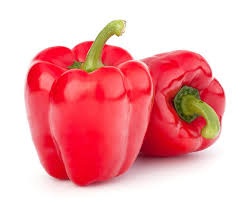
Label: capsicum